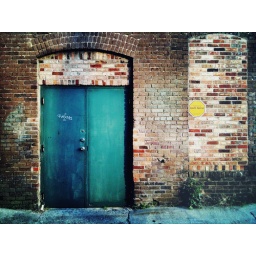
I'm out looking to take picture of blue things and got distracted by this green door.